Beth Labson Freeman

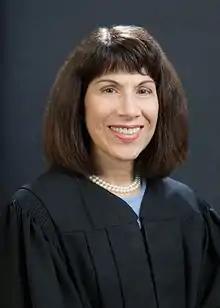

Beth Ann Labson Freeman (born November 21, 1953) is a United States district judge of the United States District Court for the Northern District of California.